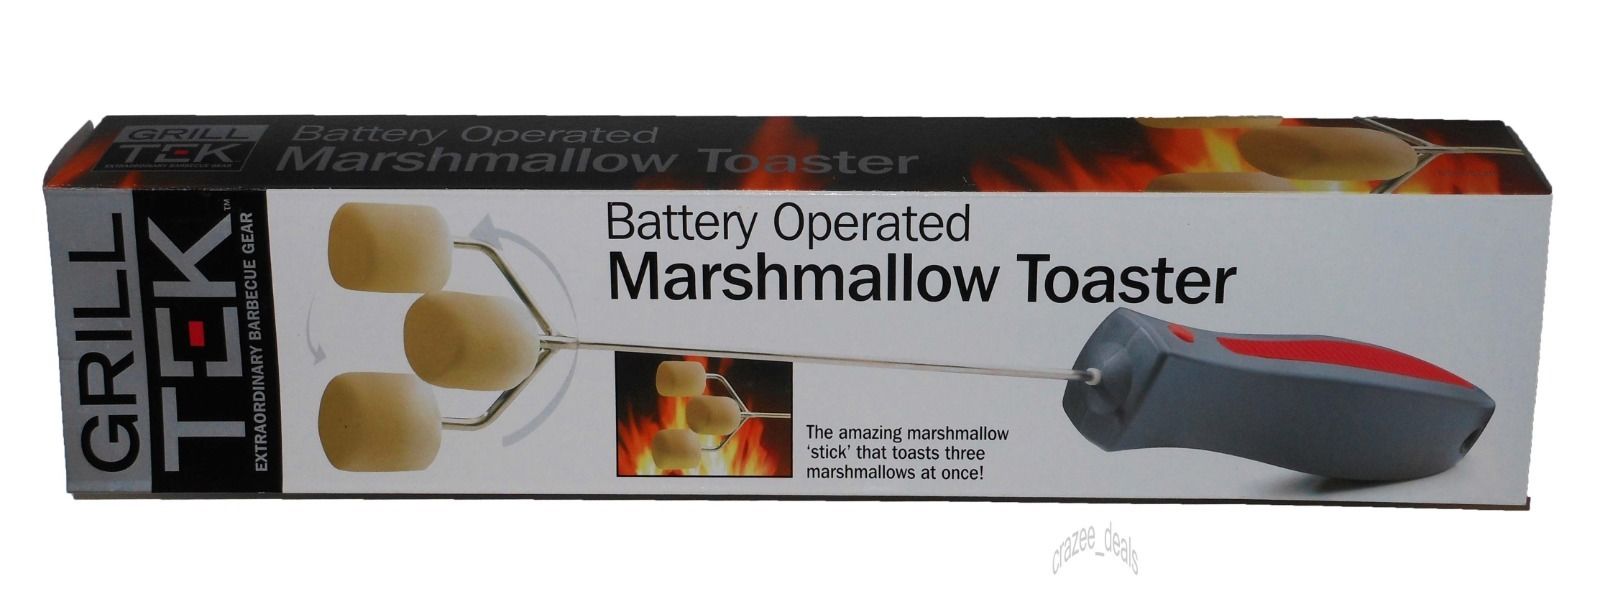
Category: toaster